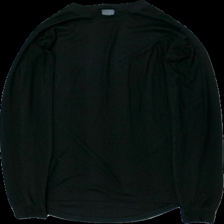
View: front
Type: Top
Category: Ladies
Brand: Not in the list
Brand text on label: Ivanhoe
Colors: Black
Material: 100% polyester
Cut: Turtle neck
Size: M
Season: All
Damage: nopprigt
Damage location: top center
Damage 2: nopprigt
Damage 2 location: middle center
Damage 3: nopprigt
Damage 3 location: bottom center
Price range: <50
Recommended usage: Export
Description: underställs top
Comment: väldigt nopprig